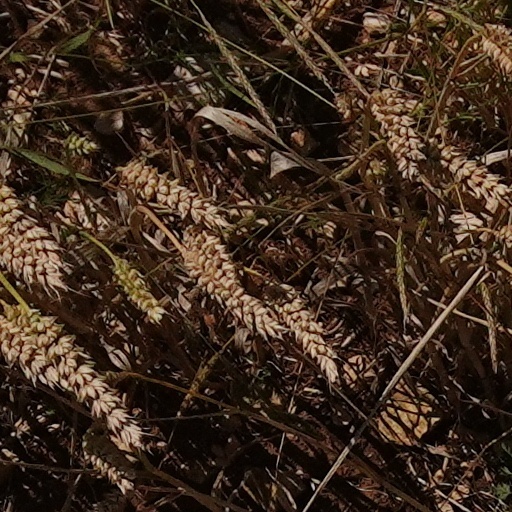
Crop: wheat